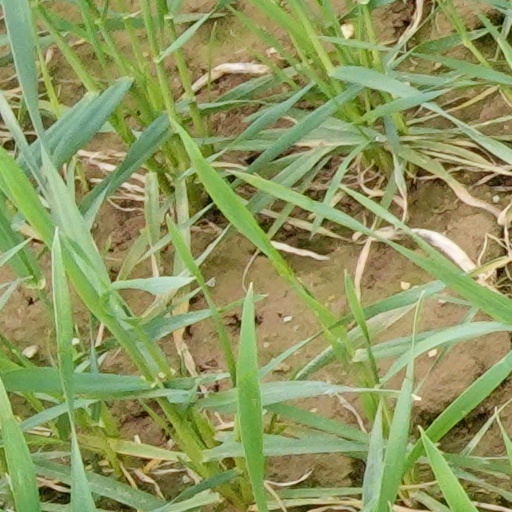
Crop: wheat